Binna Burra Cultural Landscape

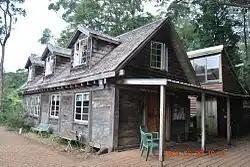
Binna Burra Mountain Lodge (2009)

Binna Burra Cultural Landscape includes Binna Burra Lodge, a sustainable, heritage-listed nature-based accommodation and services provider at Binna Burra Road, Binna Burra, Queensland, Australia. Commencing with a camp in 1933, buildings commenced from 1934 to . It was added to the Queensland Heritage Register on 31 December 2002. All of the heritage-listed lodge and adjacent accommodation buildings were destroyed during the September 2019 bushfires.